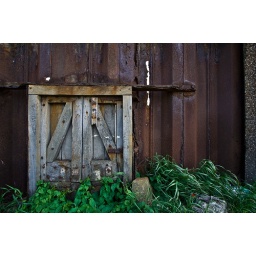
An unused door to the nudist beach in Portslade, Sussex...nice